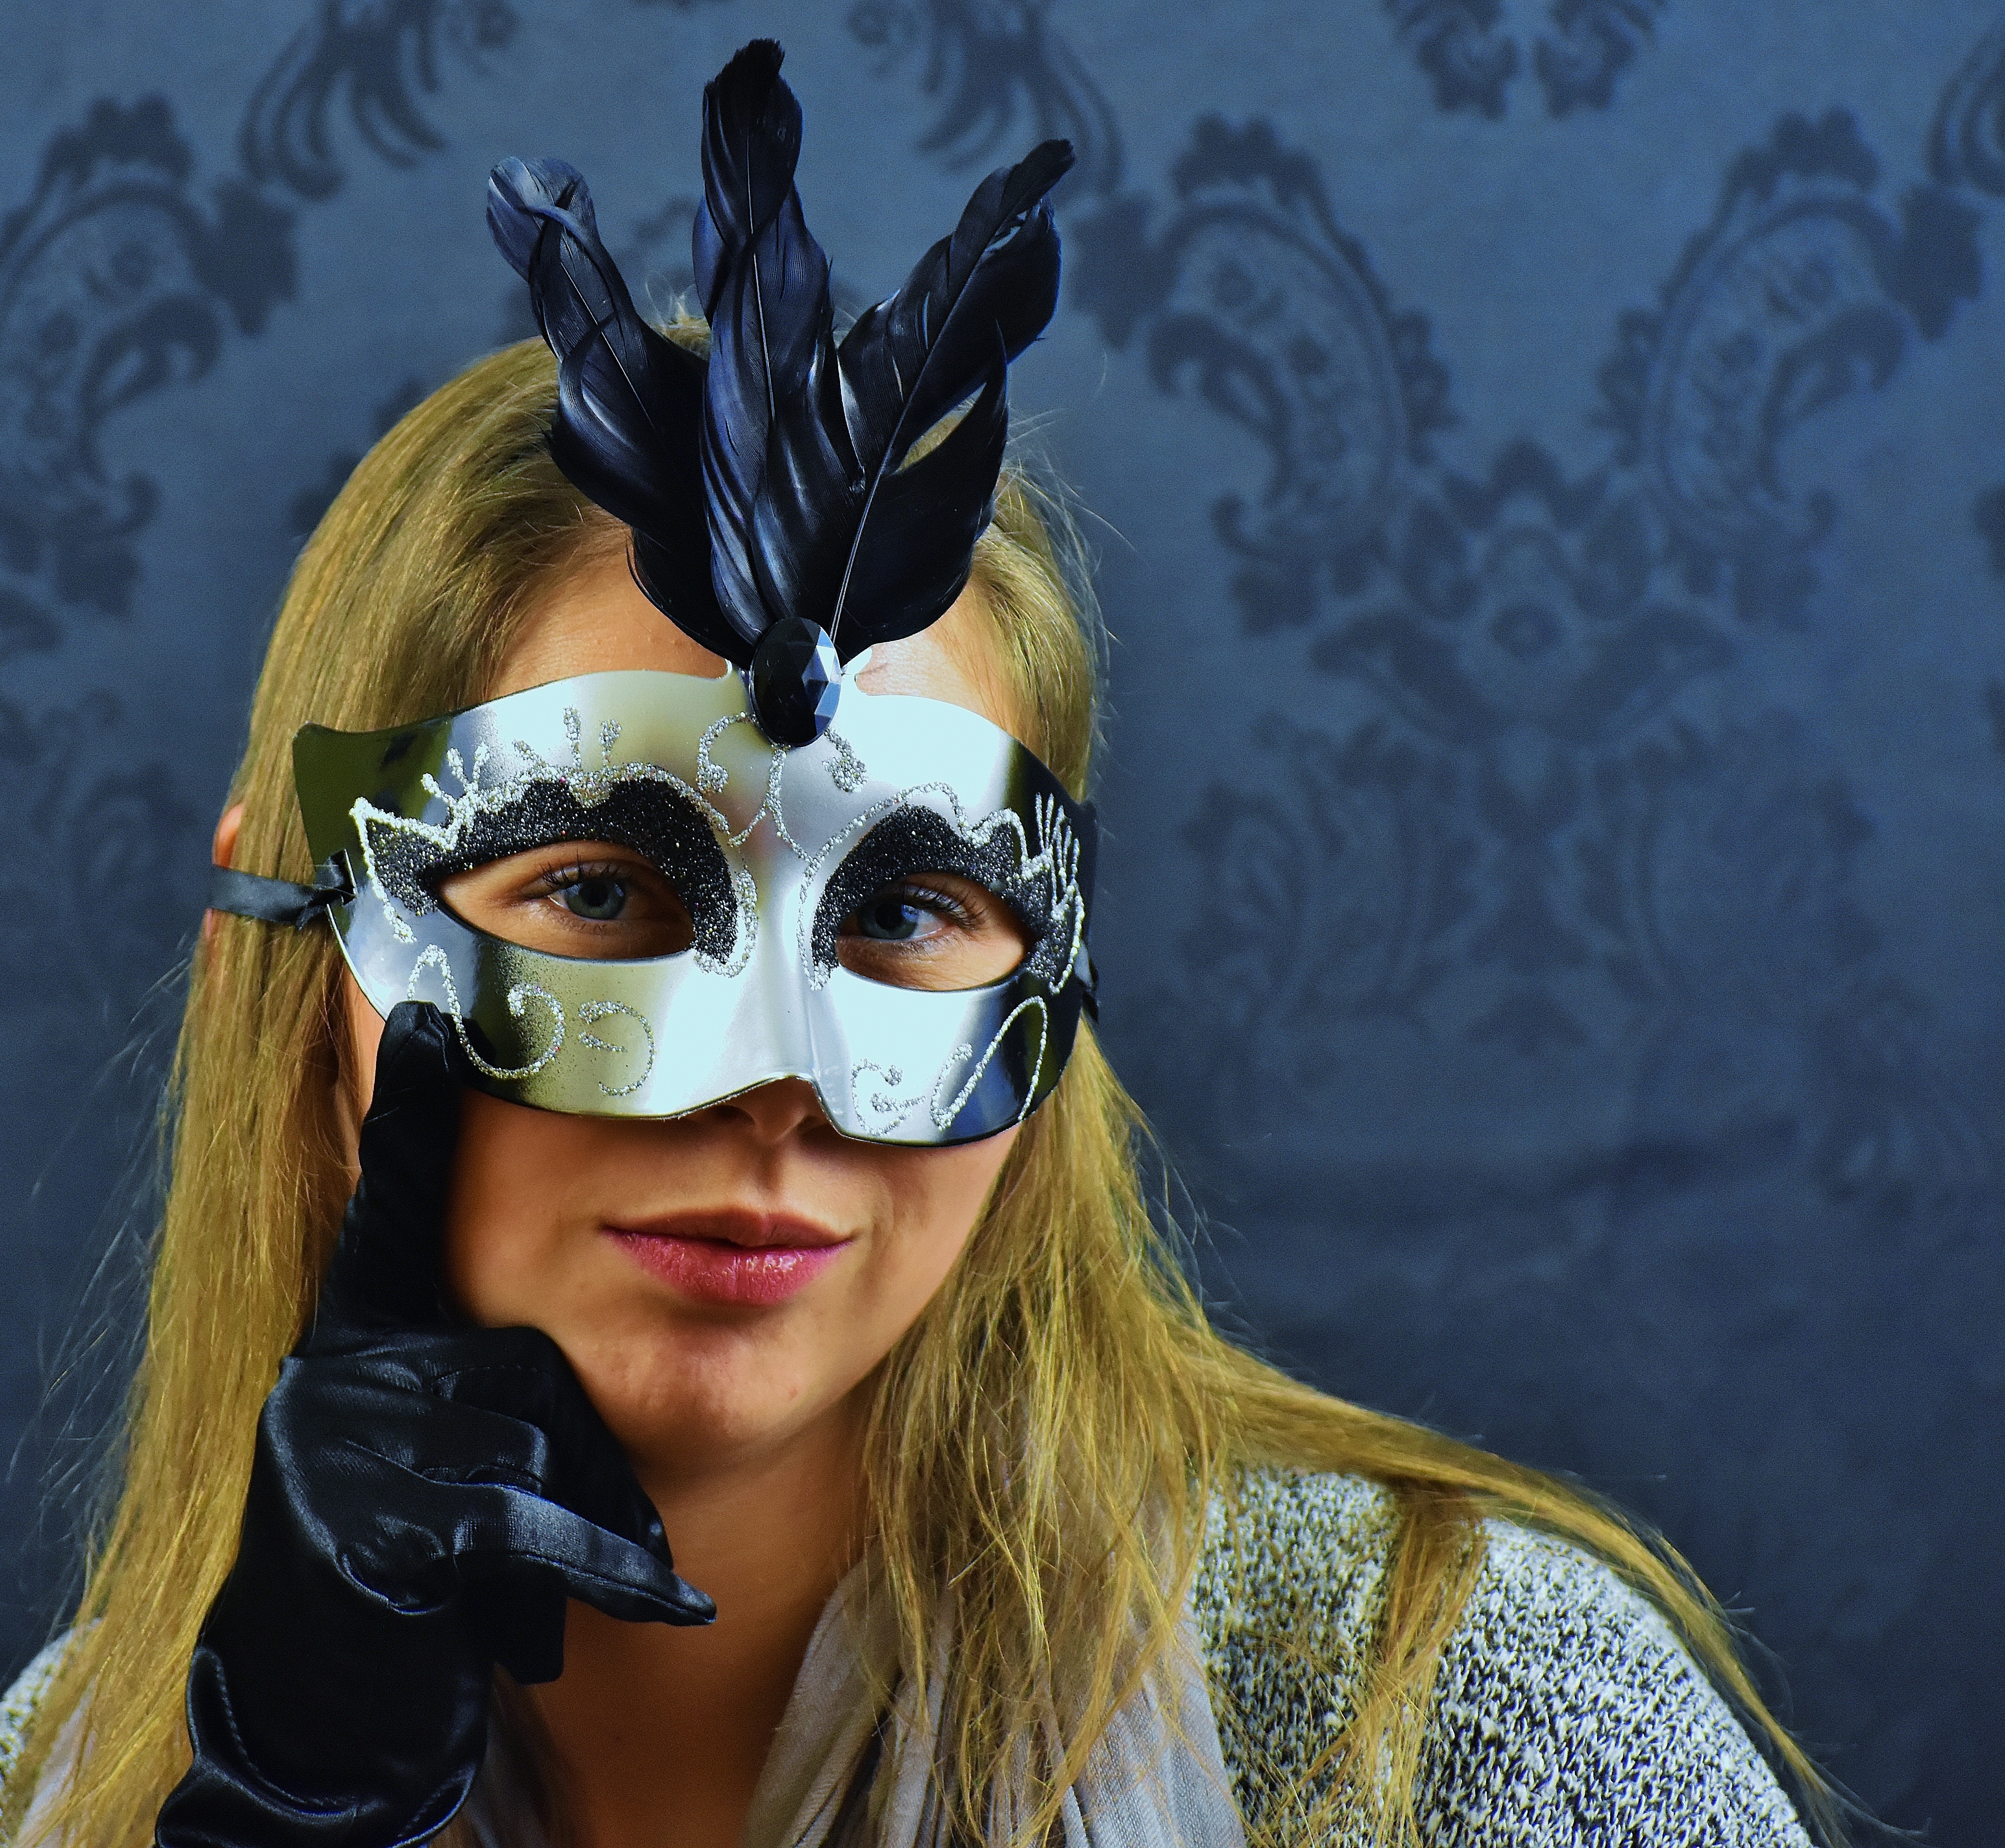
woman, mystical, female, romantic, blue, clothing, headgear, smile, face, mask, sunglasses, glasses, head, pose, eyewear, pretty, costume, young woman, masque, vision care